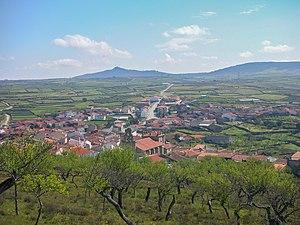
Vilvestre est une commune de la province de Salamanque dans la communauté autonome de Castille-et-León en Espagne.